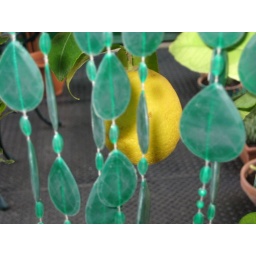
I liked the contrast between the natural lemon and the plastic leaves. Sitting on the bridge in Devon House